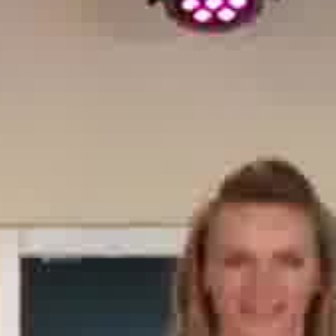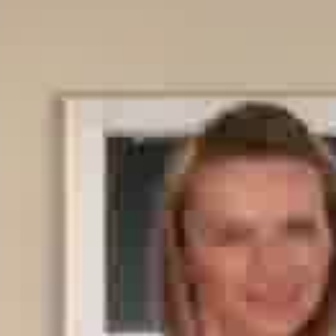
  Please identify the target specified by the bounding box [203,228,311,336] in the first image and locate it in the second image. Return the coordinates in [x_min,y_min,x_max,y_max] format.
Answer: [185,188,329,332]